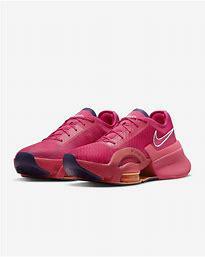
Brand: Nike
Model: Air Zoom Superrep 3